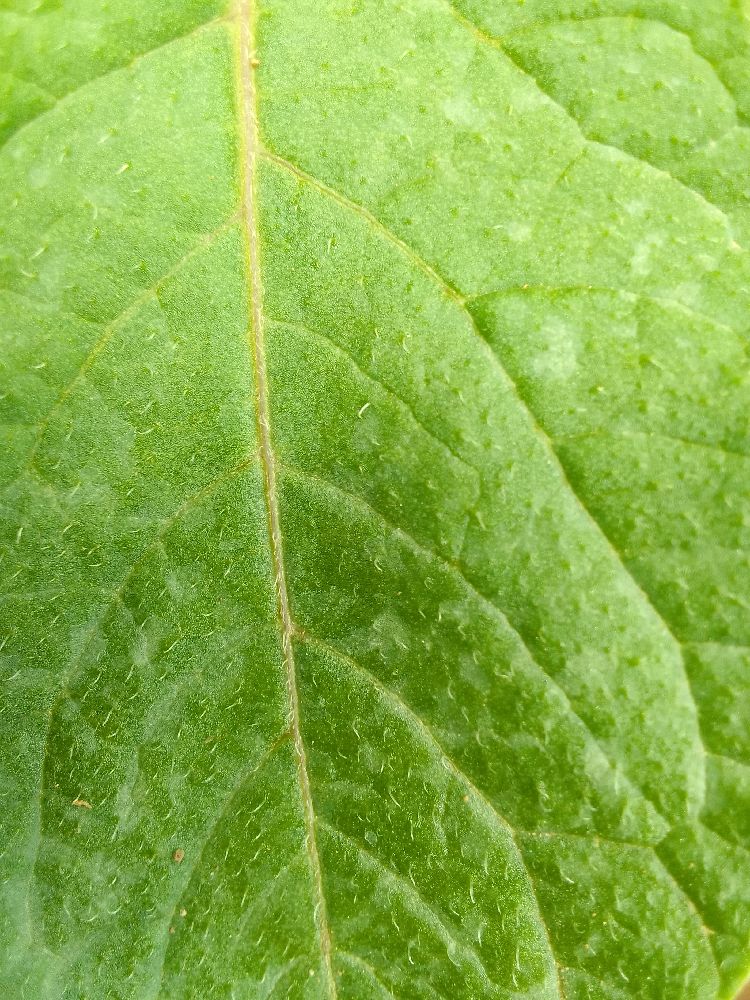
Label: Healthy